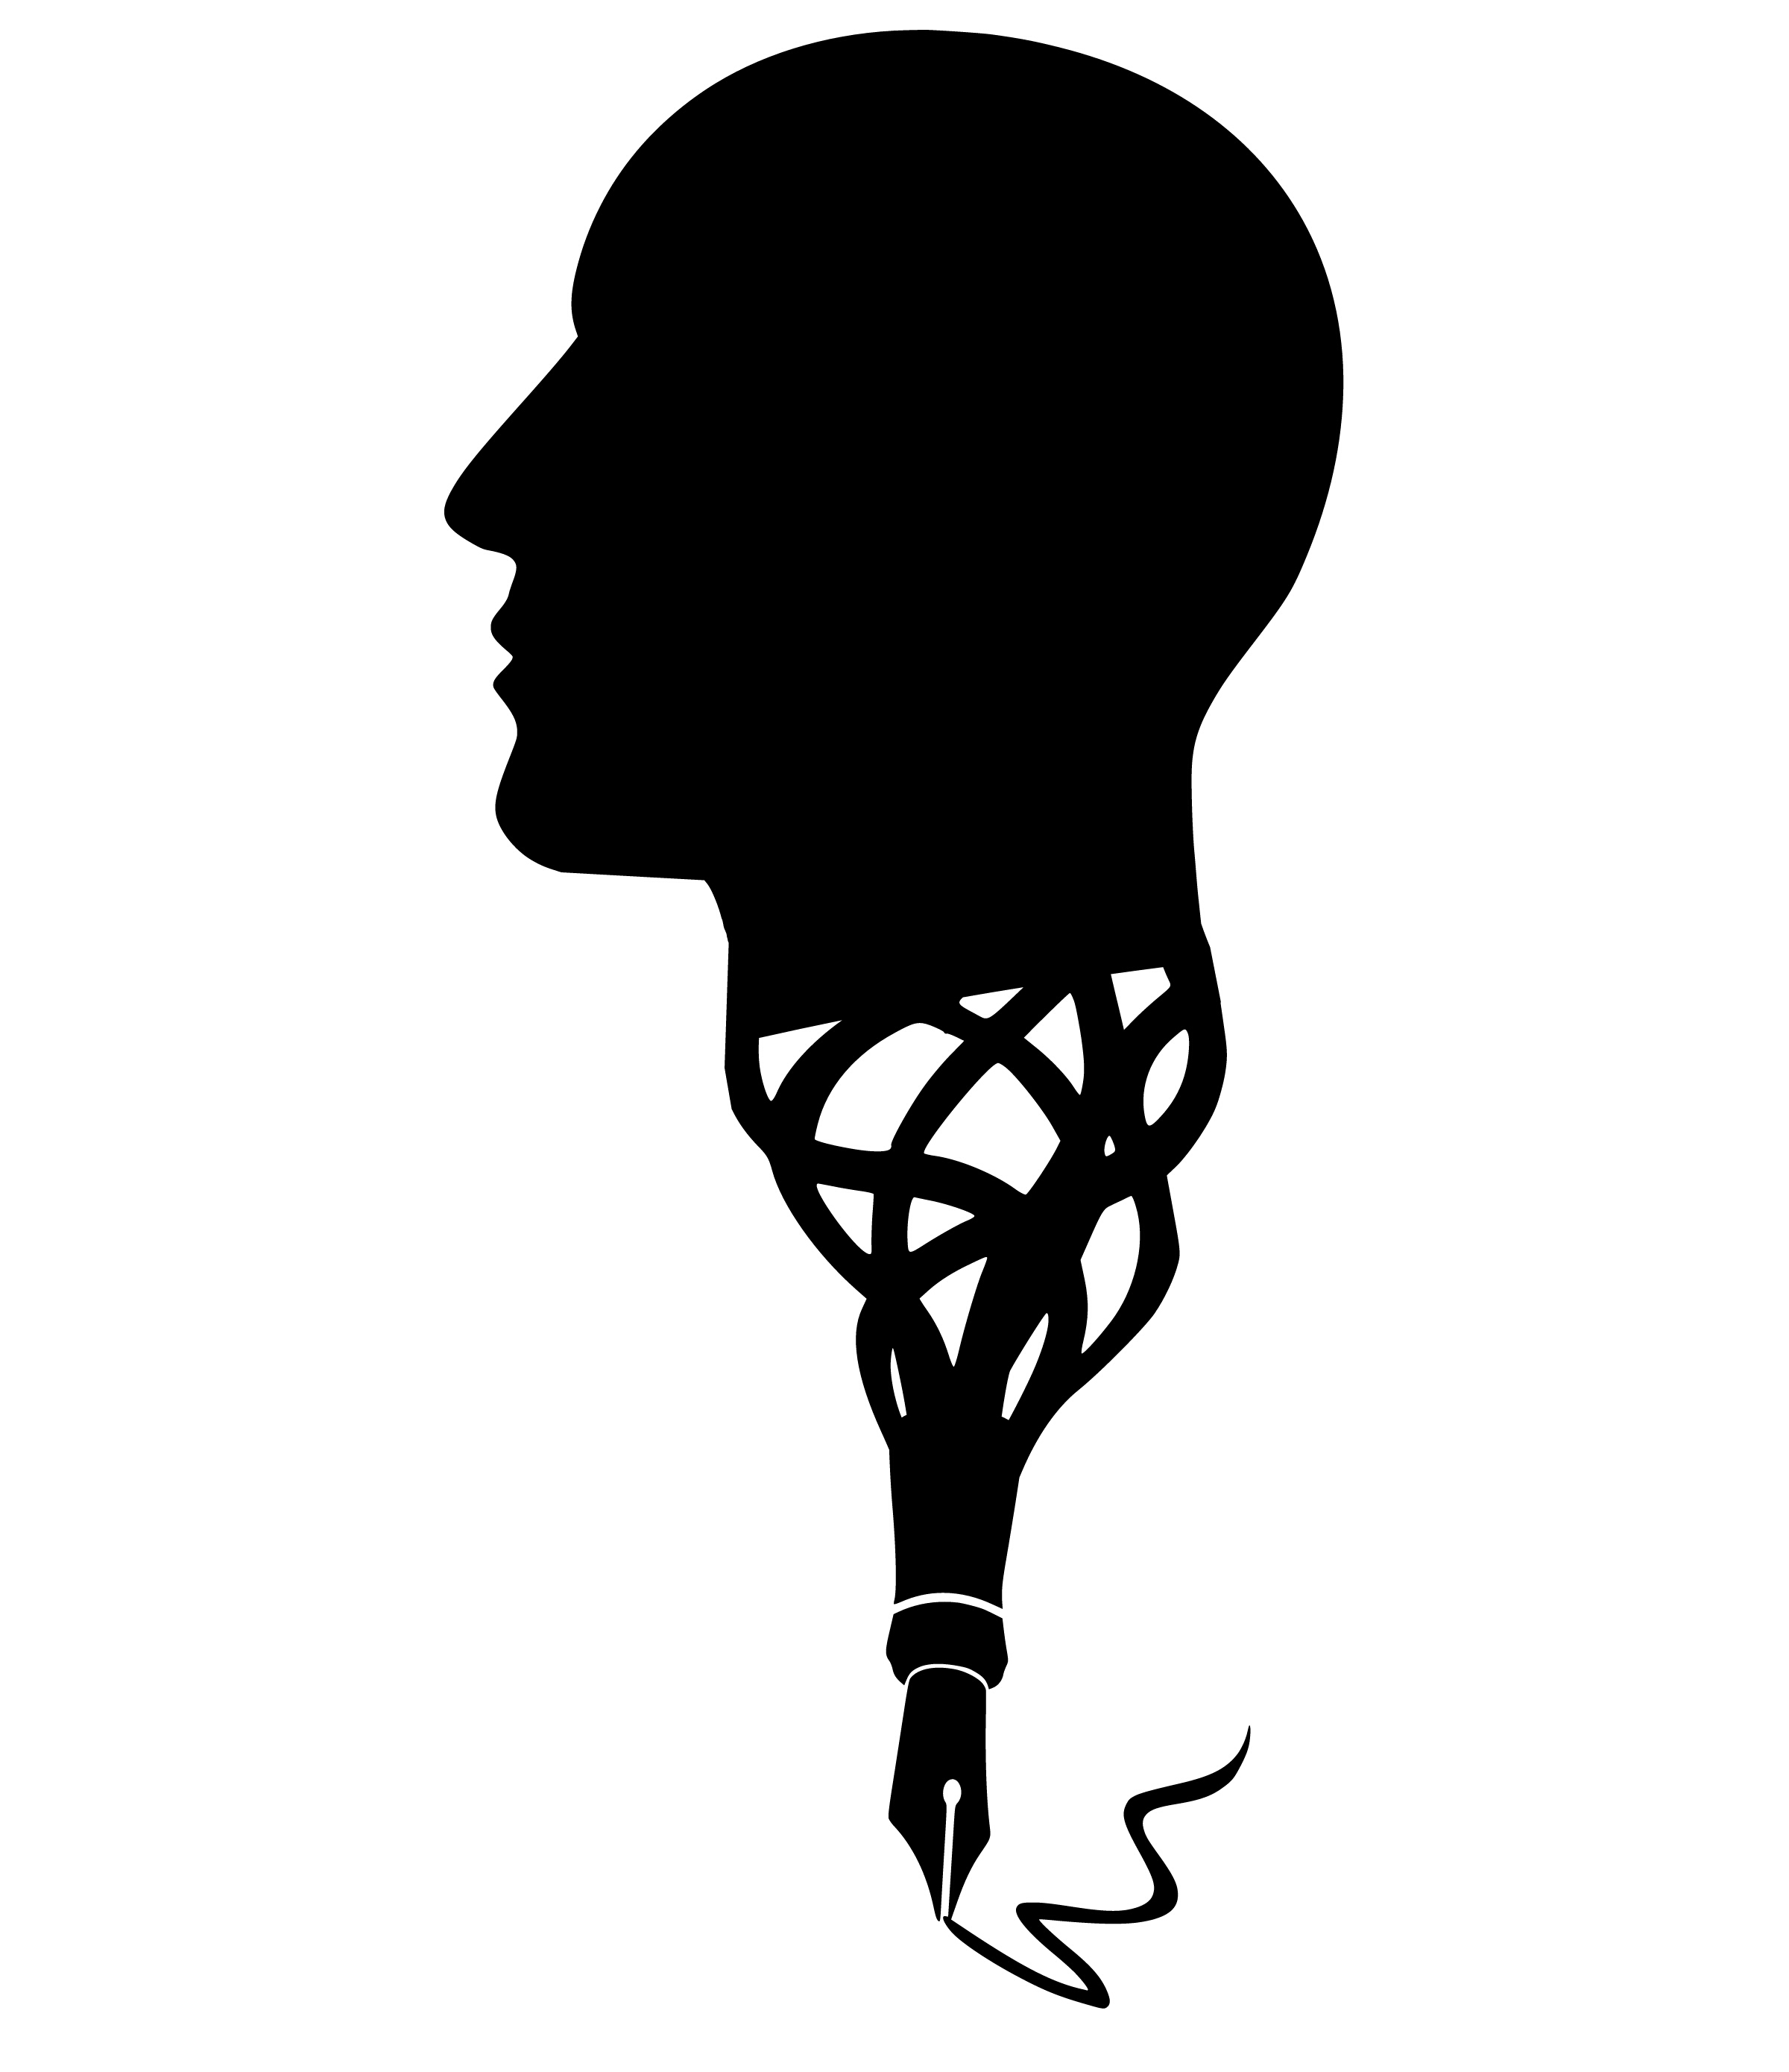
writing, brain, thinking, concept, creative, artist, idea, brainstorming, education, business, writer, creativity, innovation, answer, smart, pencil, symbol, designing, solution's, icon, talent, talented, success, wisdom, intelligence, black and white, silhouette, head, joint, neck, monochrome, monochrome photography, line, font, illustration, graphics, fictional character, clip art